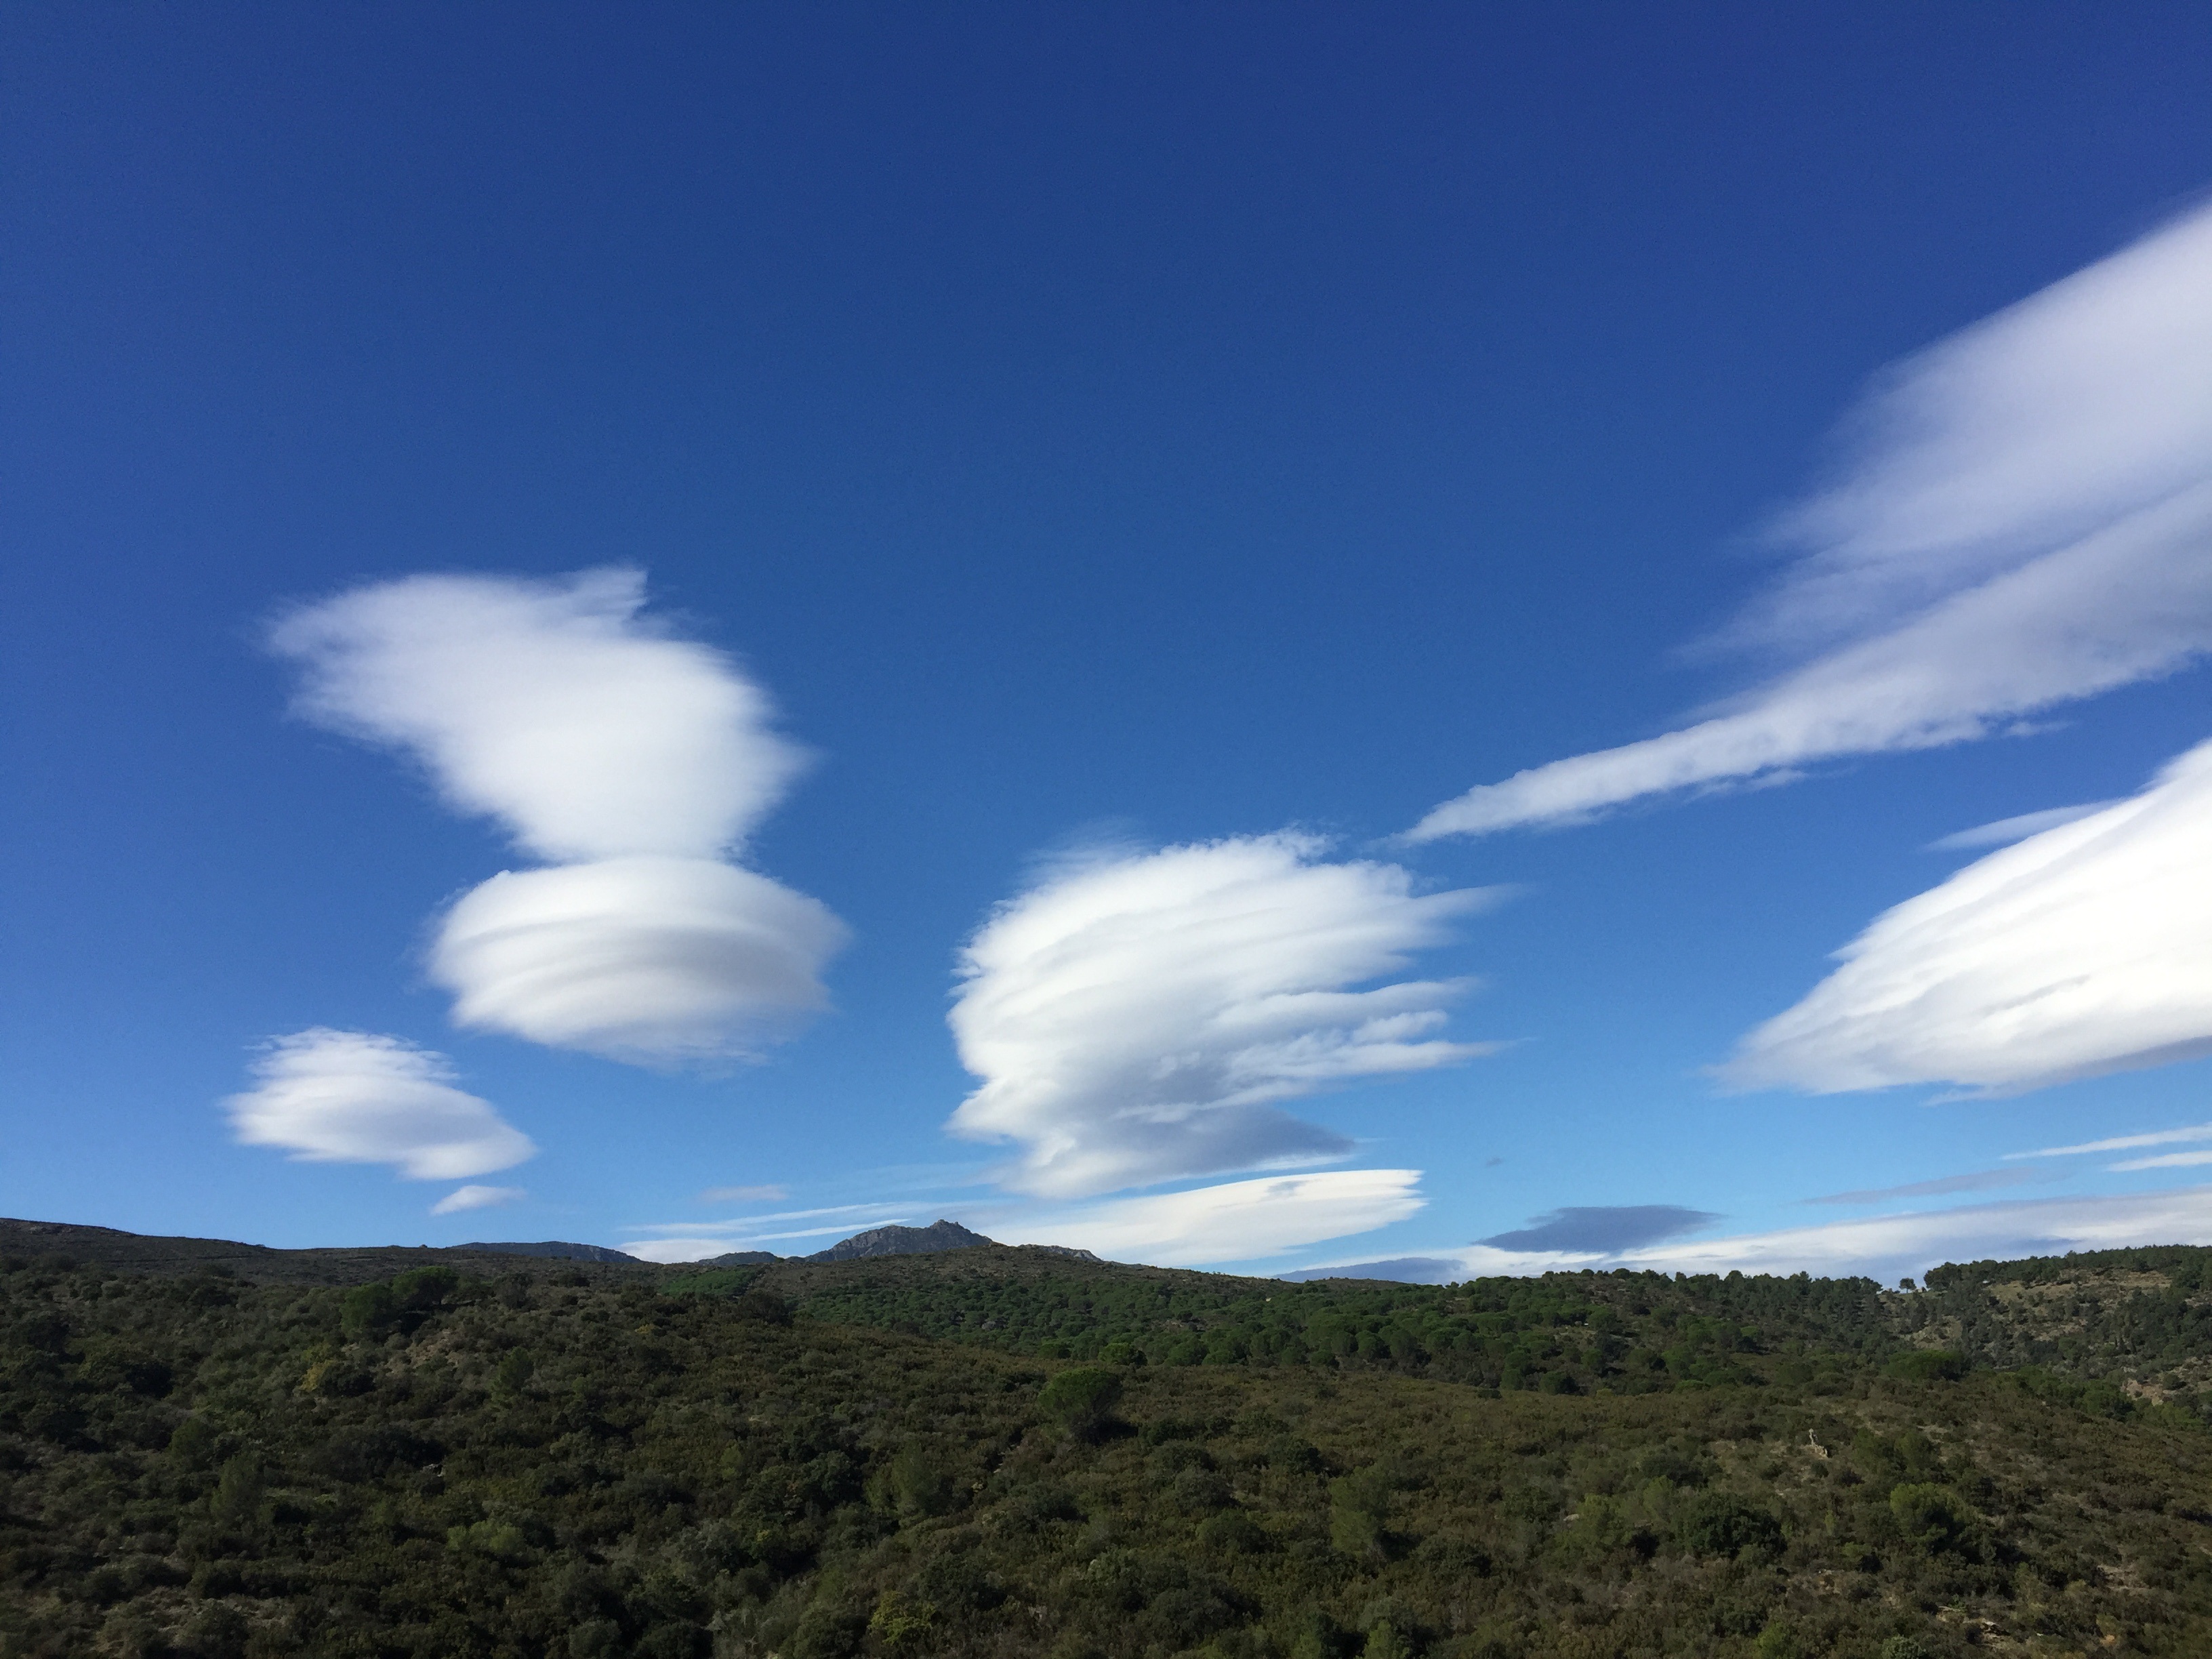
horizon, mountain, cloud, sky, sunlight, hill, mountain range, cumulus, blue, clouds, plateau, ecosystem, meteorological phenomenon, geographical feature, atmosphere of earth, mountainous landforms